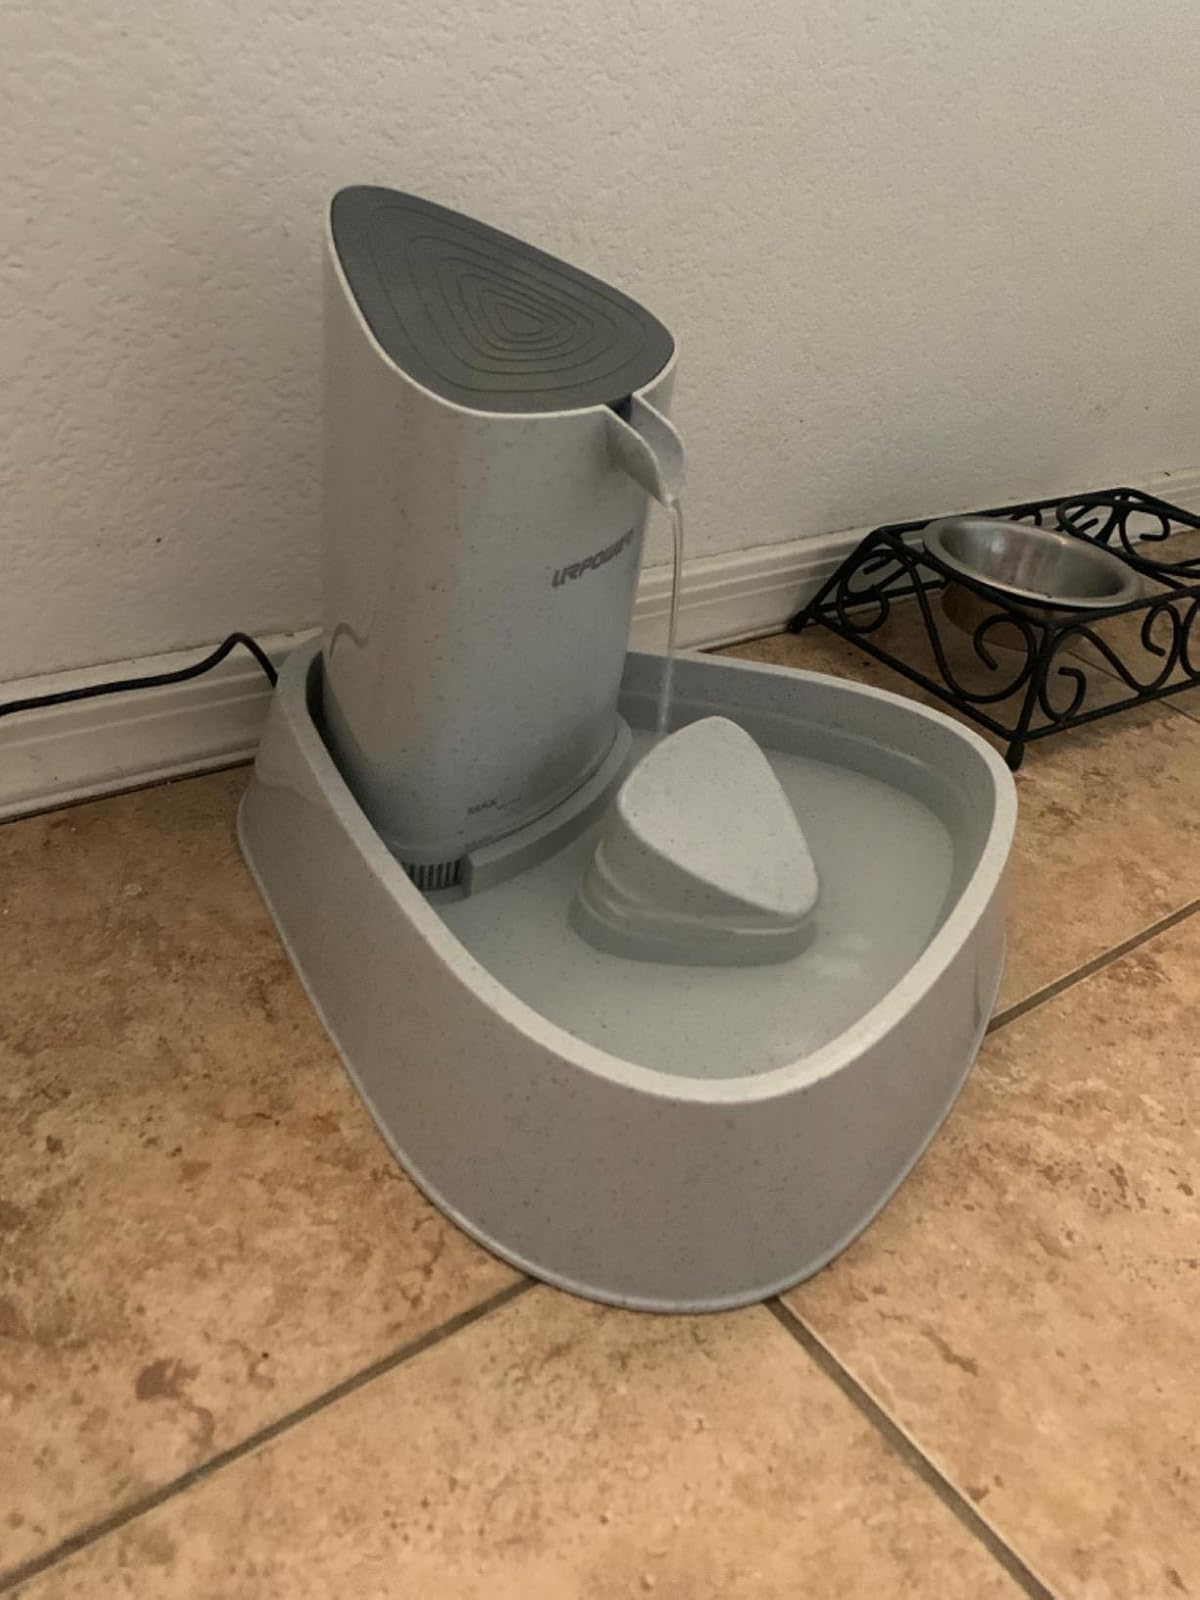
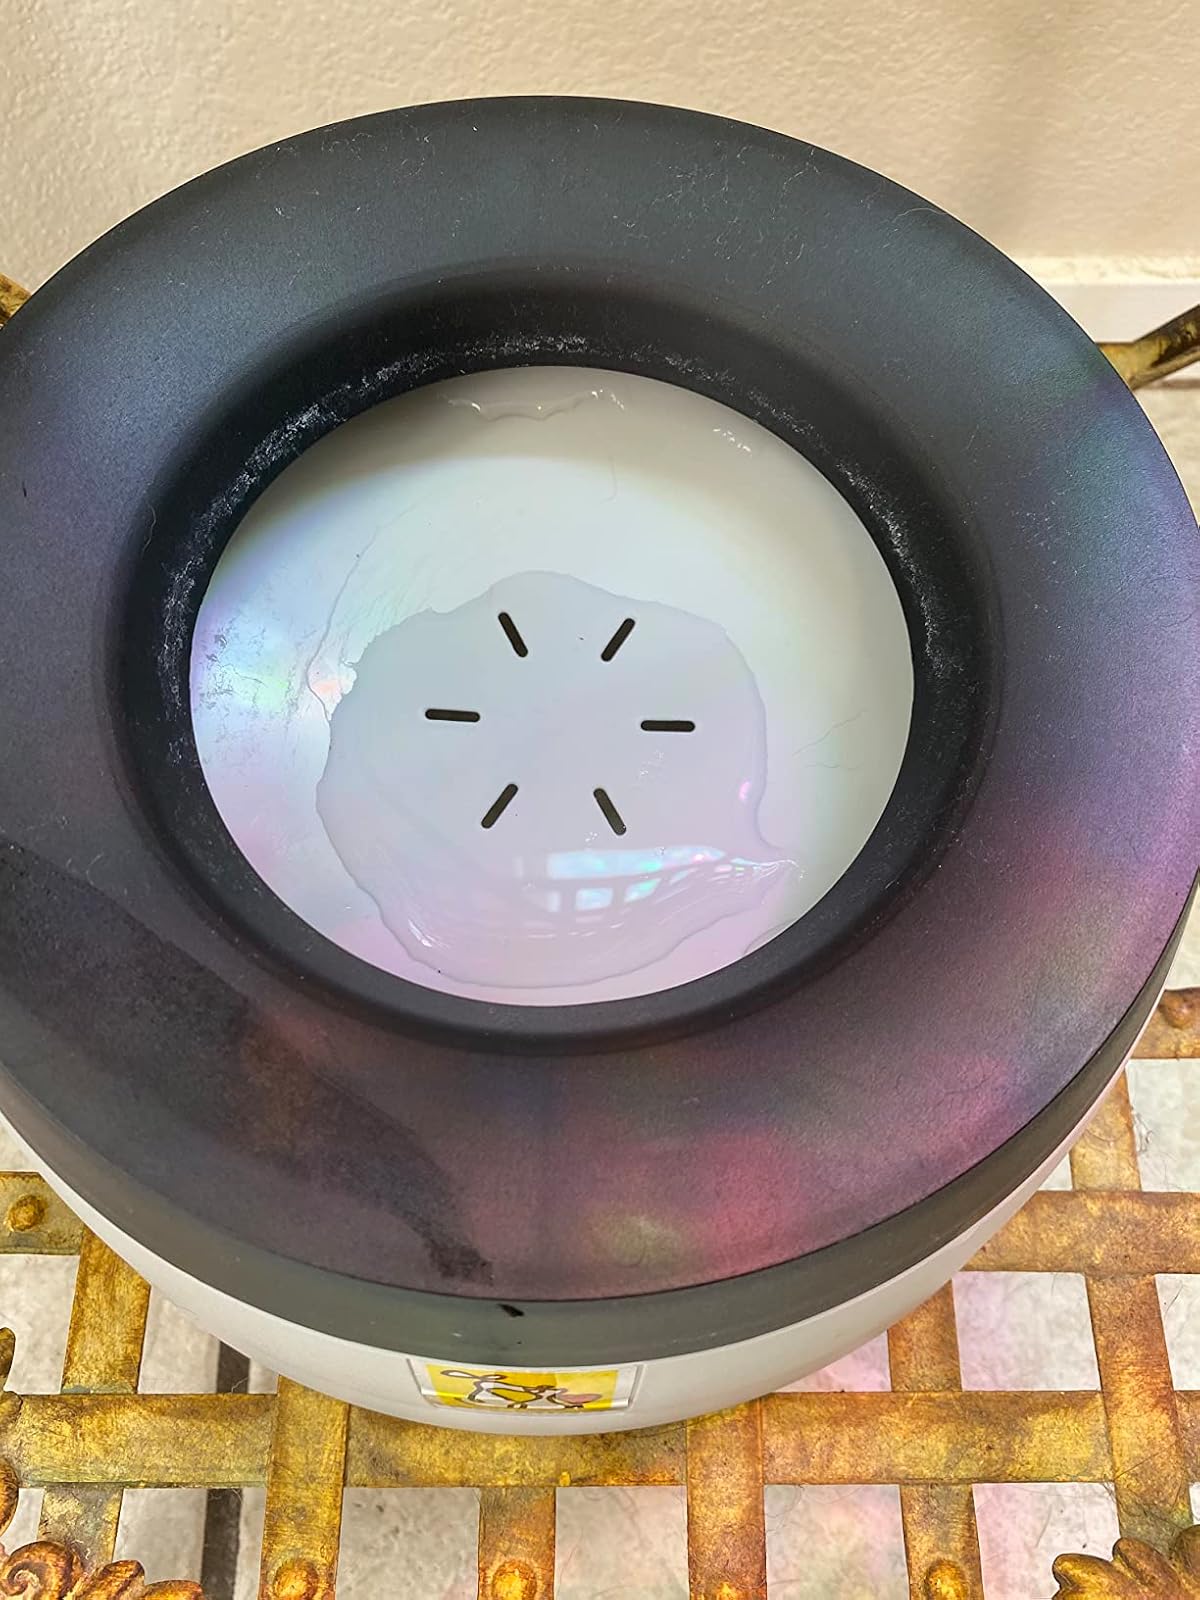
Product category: items_bowl
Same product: no